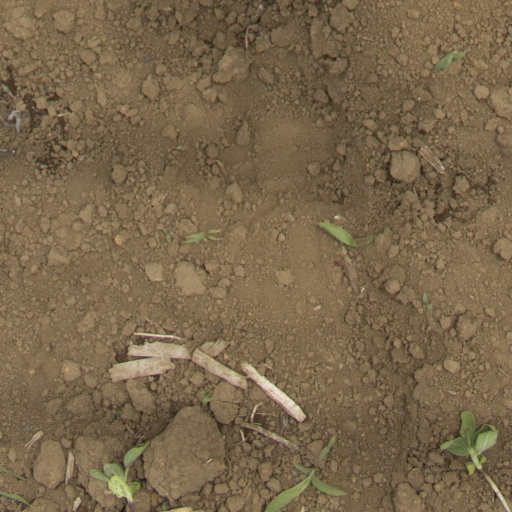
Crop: Jerusalem artichoke